Presidency of Gloria Macapagal Arroyo

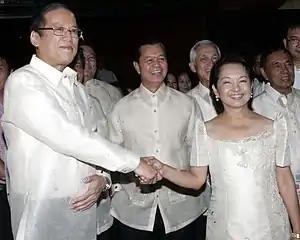
Arroyo in a ceremonial handshake with president-elect Benigno Aquino III at the Malacanang Palace on June 30, 2010.

On September 5, 2007, Arroyo signed Amnesty Proclamation 1377 for members of the Communist Party of the Philippines and its armed wing, the New People's Army; other communist rebel groups; and their umbrella organization, the National Democratic Front. The amnesty will cover the crime of rebellion and all other crimes "in pursuit of political beliefs," but not including crimes against chastity, rape, torture, kidnapping for ransom, use and trafficking of illegal drugs and other crimes for personal ends and violations of international law or convention and protocols "even if alleged to have been committed in pursuit of political beliefs".